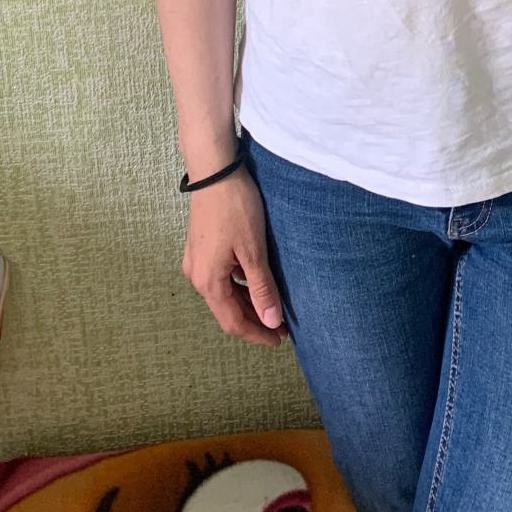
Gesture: no_gesture